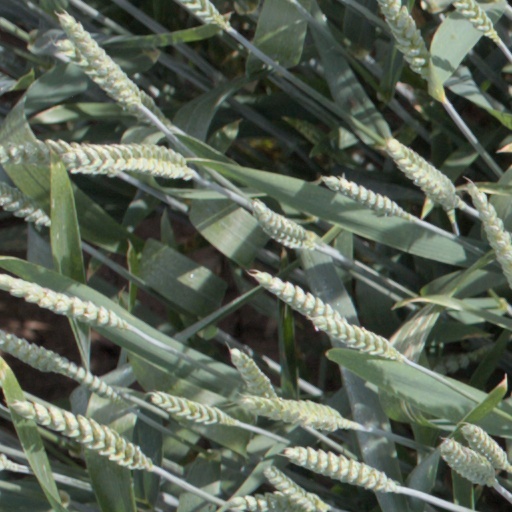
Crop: wheat